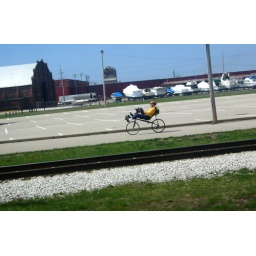
just an old man riding his bike by some train tracks